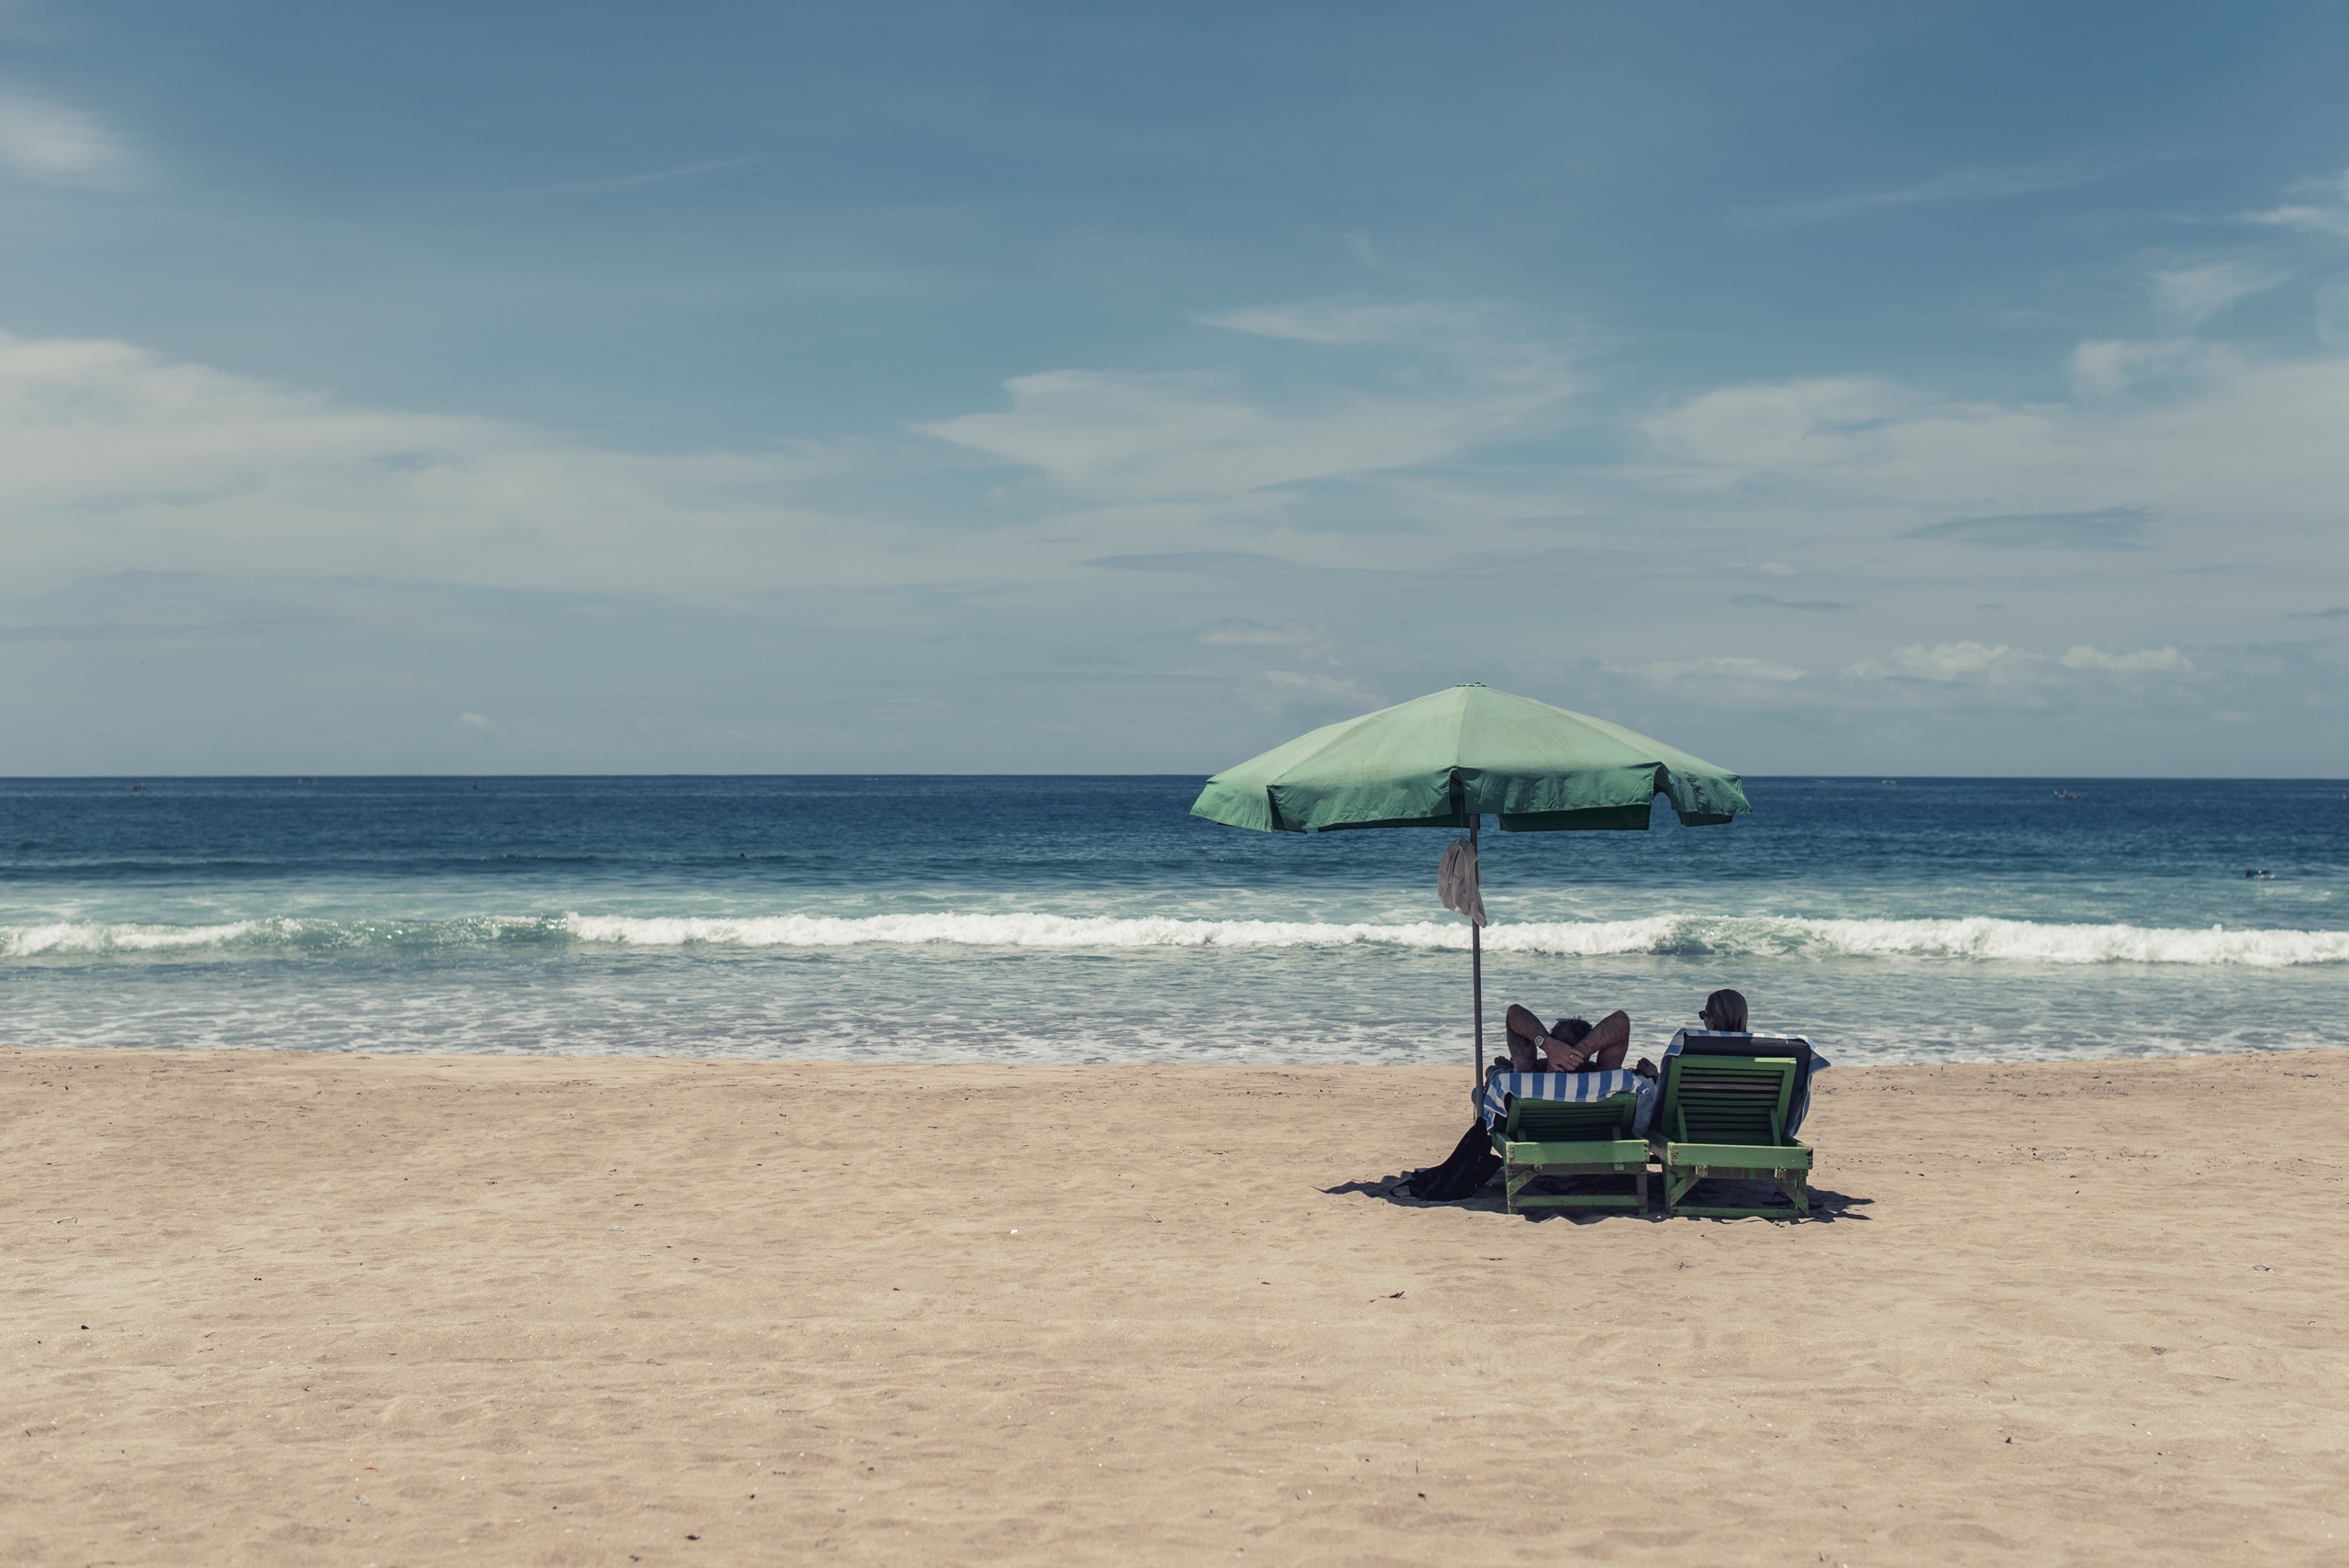
beach, sea, coast, water, outdoor, sand, ocean, horizon, people, sun, shore, summer, vacation, relax, bay, island, couple, together, body of water, relaxing, relaxation, cape, summer vacation, summer beach, beach people